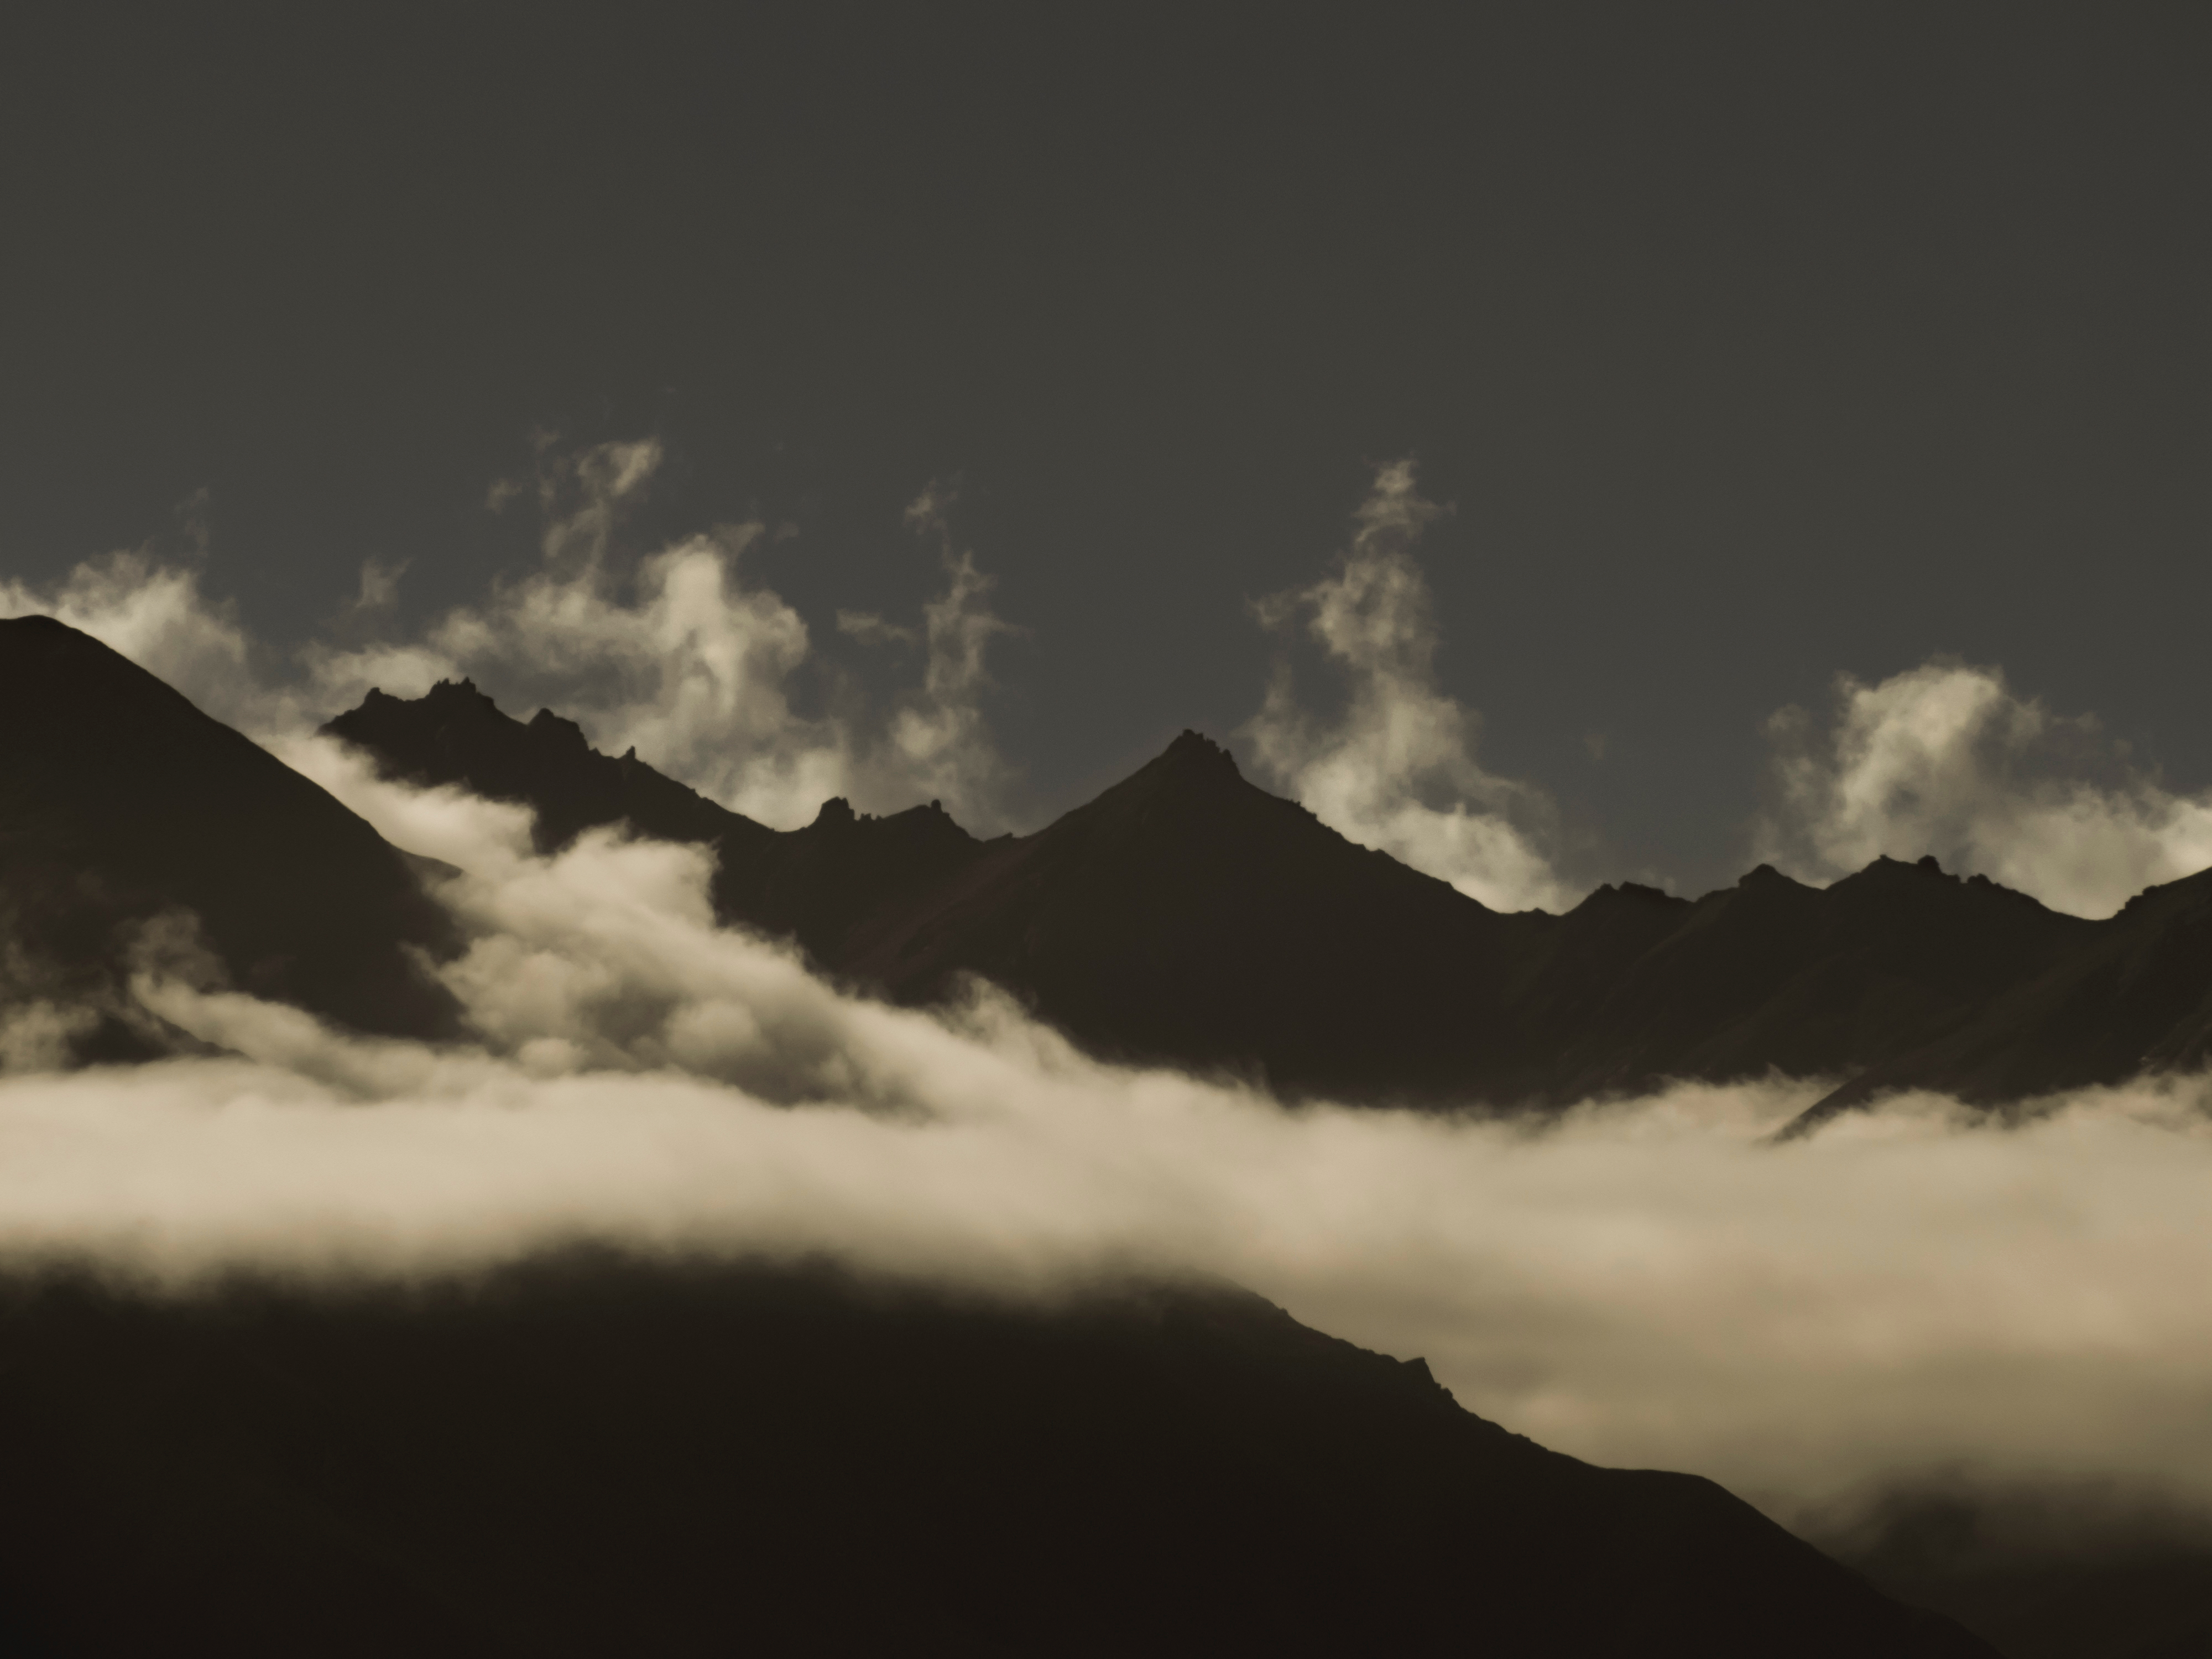
horizon, mountain, light, cloud, sky, sunset, sunlight, morning, hill, dawn, atmosphere, mountain range, dusk, evening, darkness, monochrome, meteorological phenomenon, monochrome photography, atmospheric phenomenon, atmosphere of earth, mountainous landforms